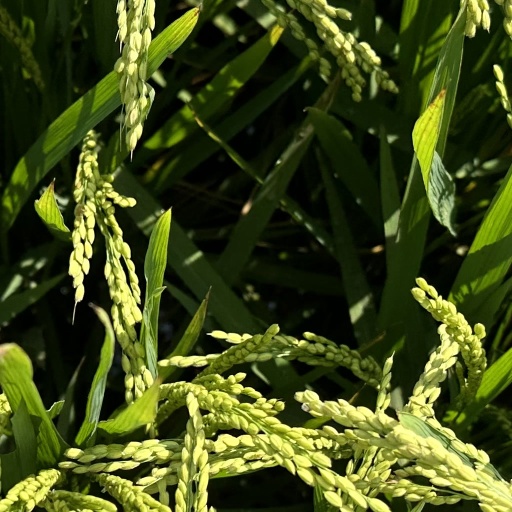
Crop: rice